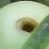
Crop: Tomato
Condition: helicoverpa-armigera-p